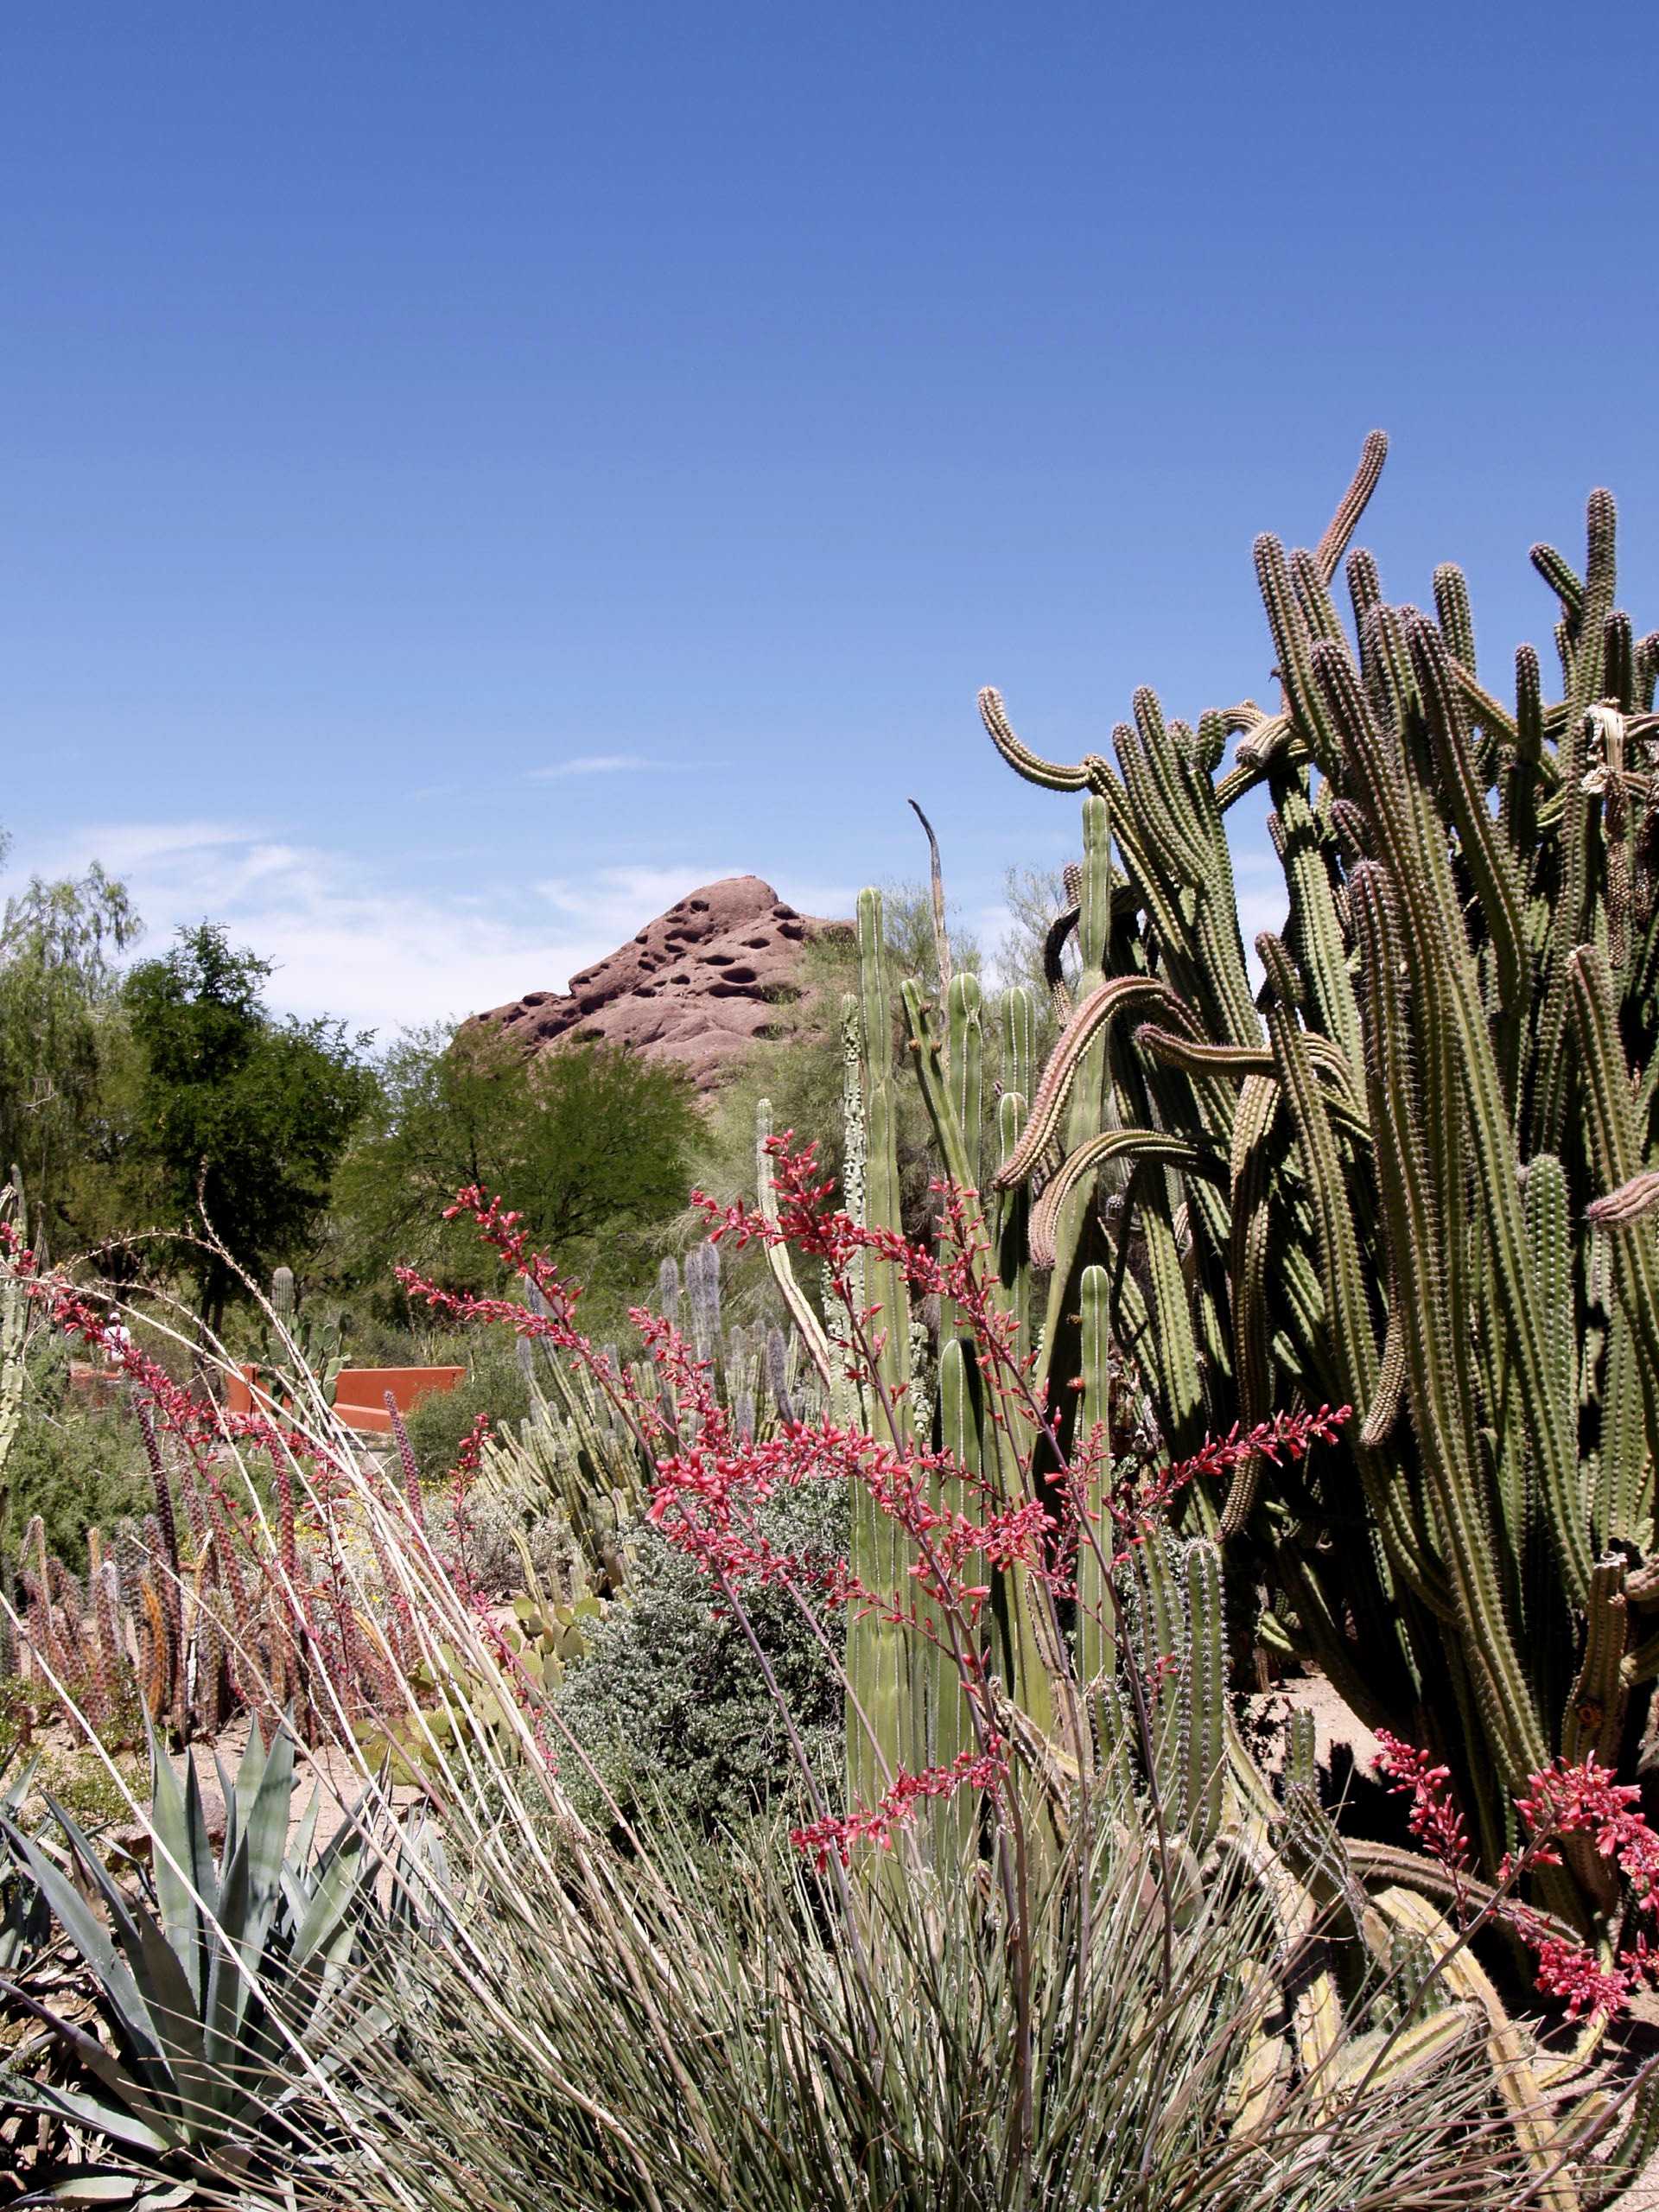
landscape, nature, grass, rock, cactus, plant, hill, desert, flower, dry, red, scenery, usa, botany, garden, flora, erosion, plants, wildflower, arizona, vegetation, hot, flowering plant, natural environment, grass family, land plant, arecales